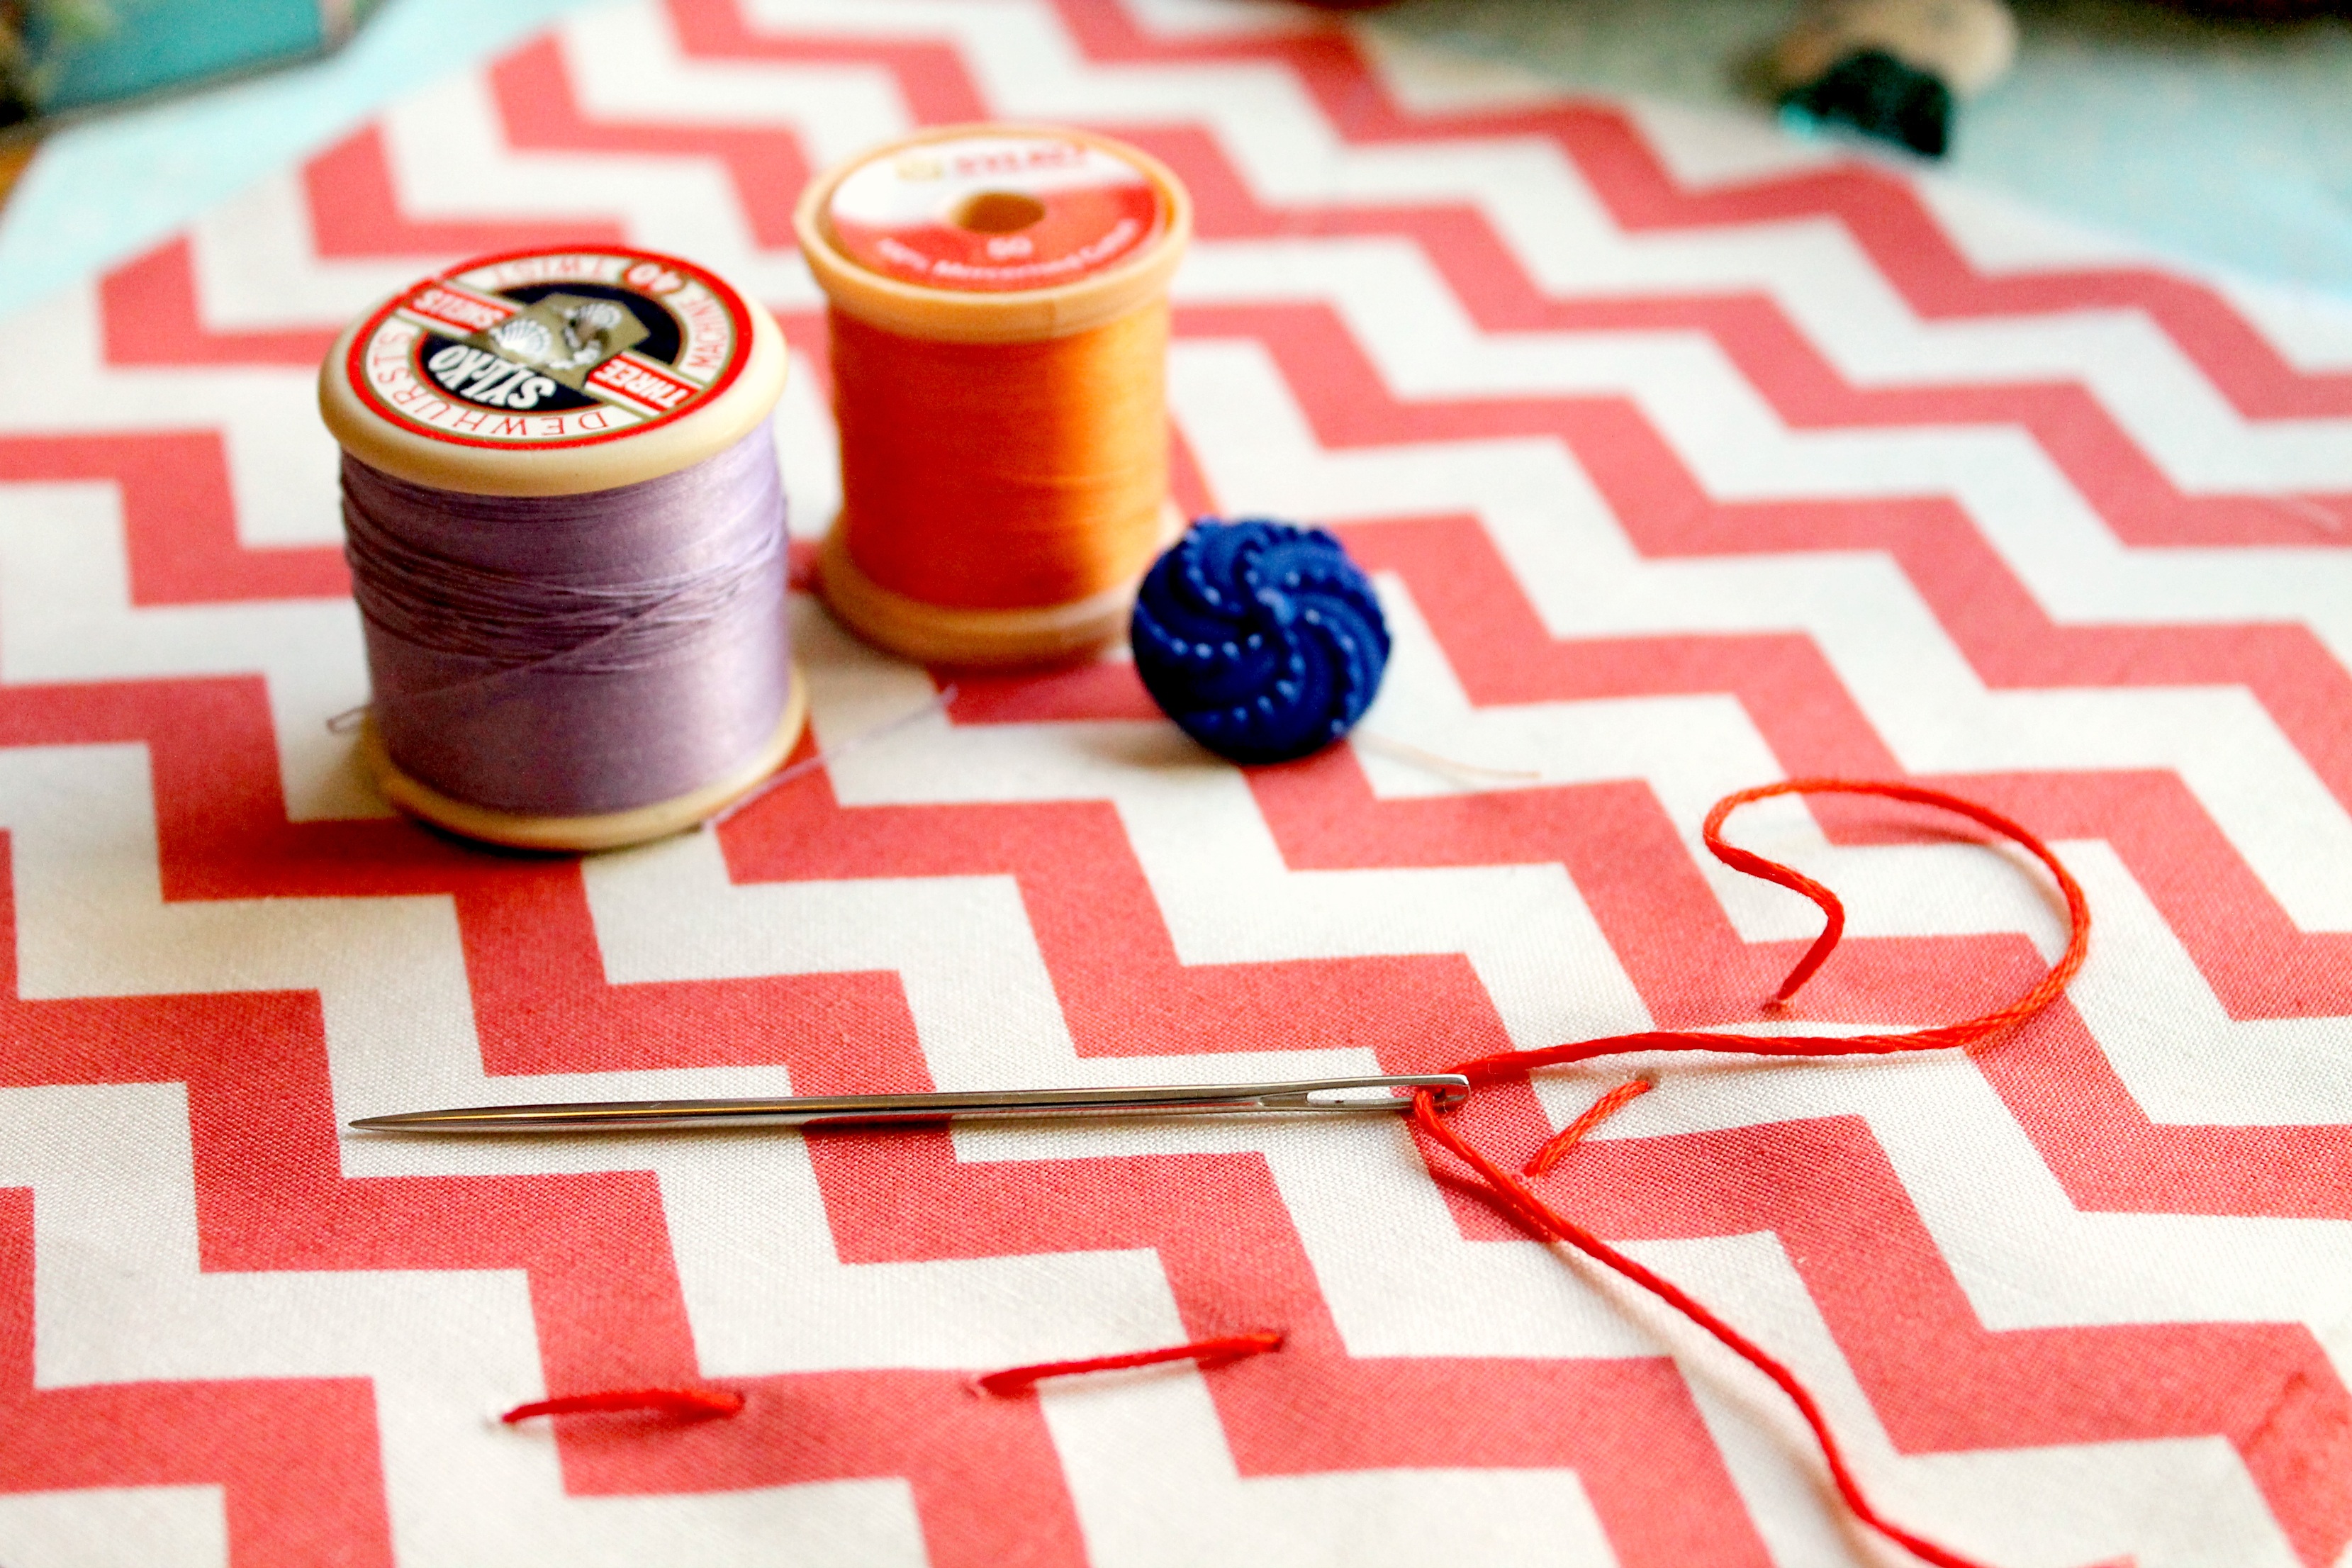
needle, red, color, craft, toy, material, button, fabric, sewing, thread, sew, textile, art, handmade, embroidery, needlework